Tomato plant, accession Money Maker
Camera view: bottom (45 deg); turntable rotation: 150 degrees
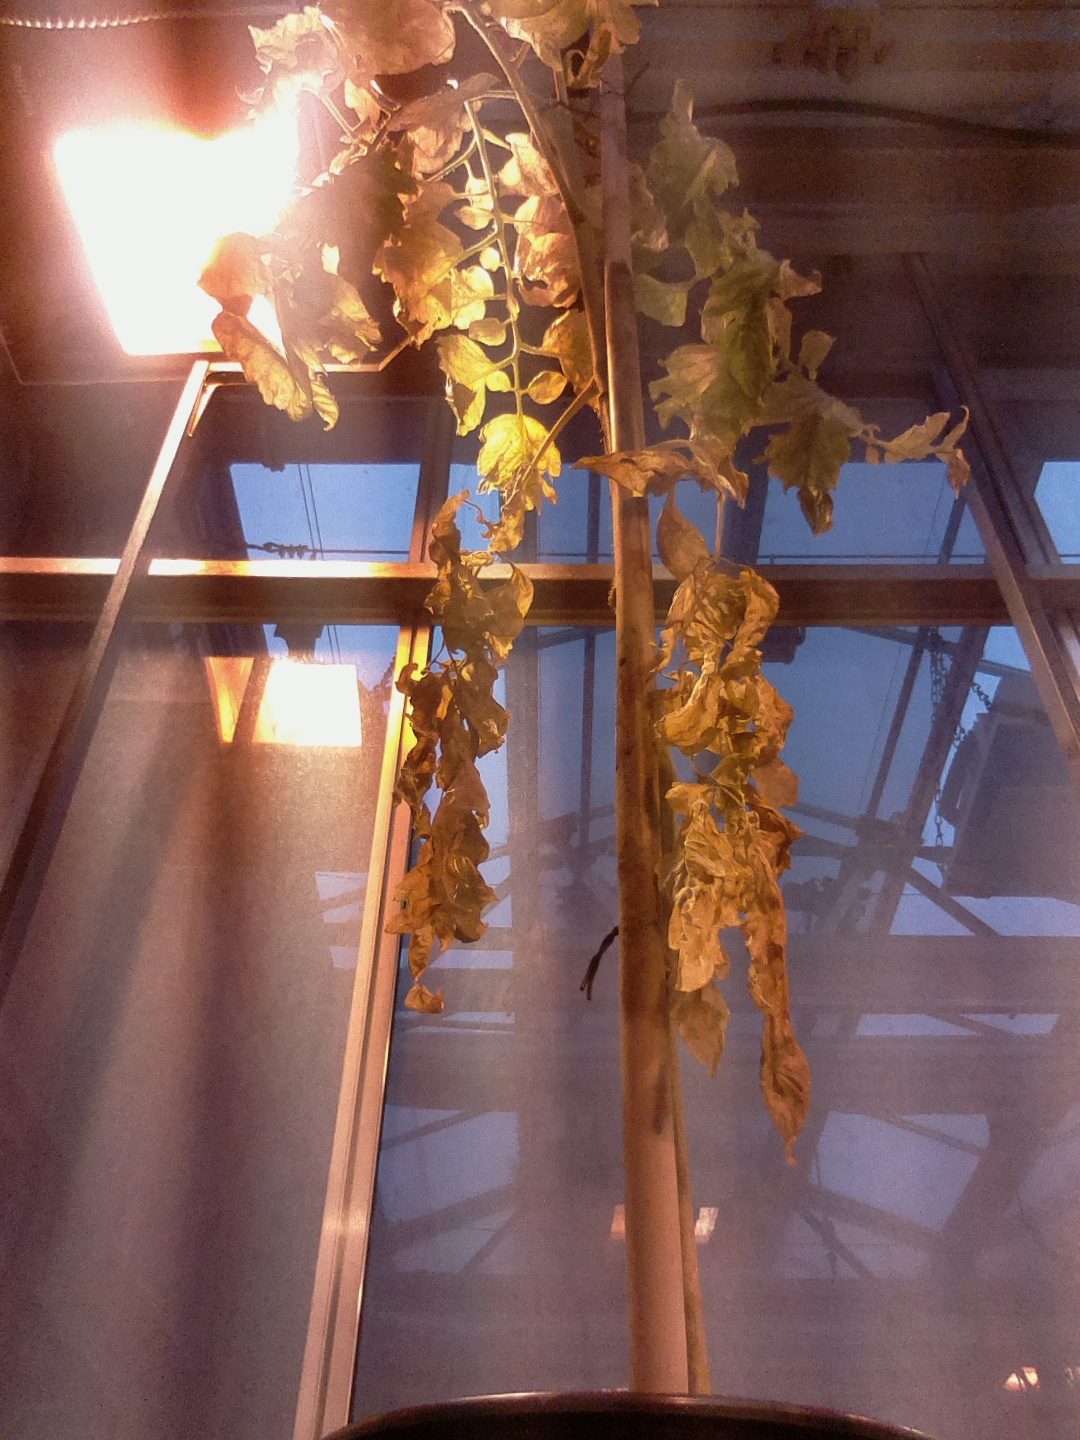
BBCH growth stage 88: 80%-90% of fruits show typical fully ripe color